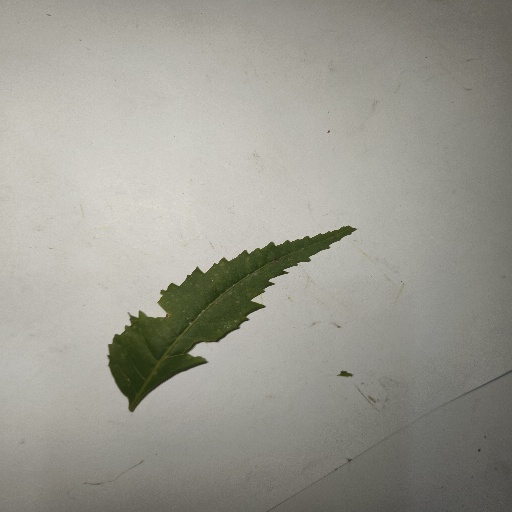
Species: Neem
Leaf condition: Shot Hole Leaf